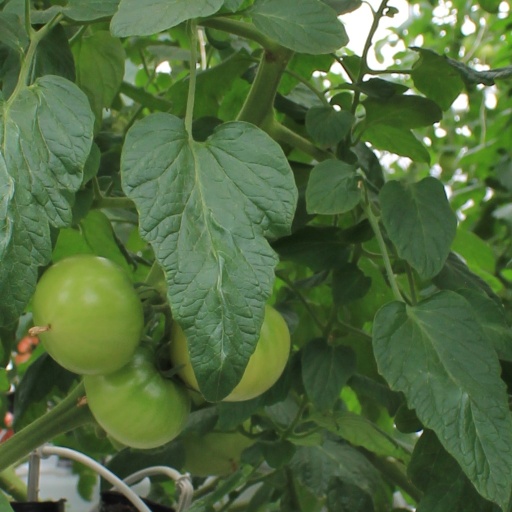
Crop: tomato